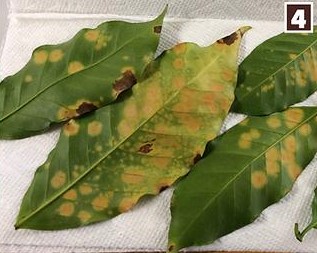
Plant: Coffee
Disease: coffee leaf rust